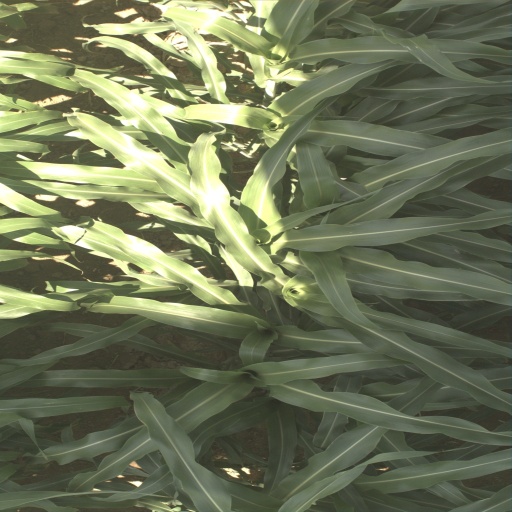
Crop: sorghum